Cojedes (state)

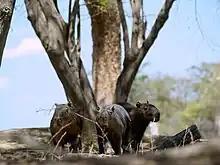
Family of Chigüires or Capybaras in the State of Cojedes

By virtue of this order, the Capuchin friar Pedro de Berja, founded on June 7, 1678, the city of "San Carlos de Austria", on the banks of the Tirgua River, near the Indian village of San Francisco, "with a lot of work to be done because this region was very depopulated, since from Valencia to Barquisimeto it was calculated 60 leagues and 70 from Valencia to Guanare, and the whole territory was deserted".